Patrick Naish

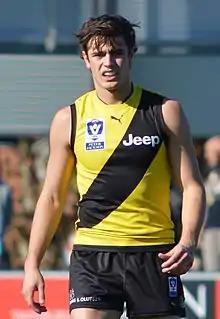
Naish with Richmond's VFL team in May 2018

Patrick Naish (born 15 January 1999) is an Australian rules footballer who plays for the Box Hill Hawks in the Victorian Football League (VFL). Naish previously played for the West Coast Eagles and Richmond in the Australian Football League (AFL). He was drafted by Richmond